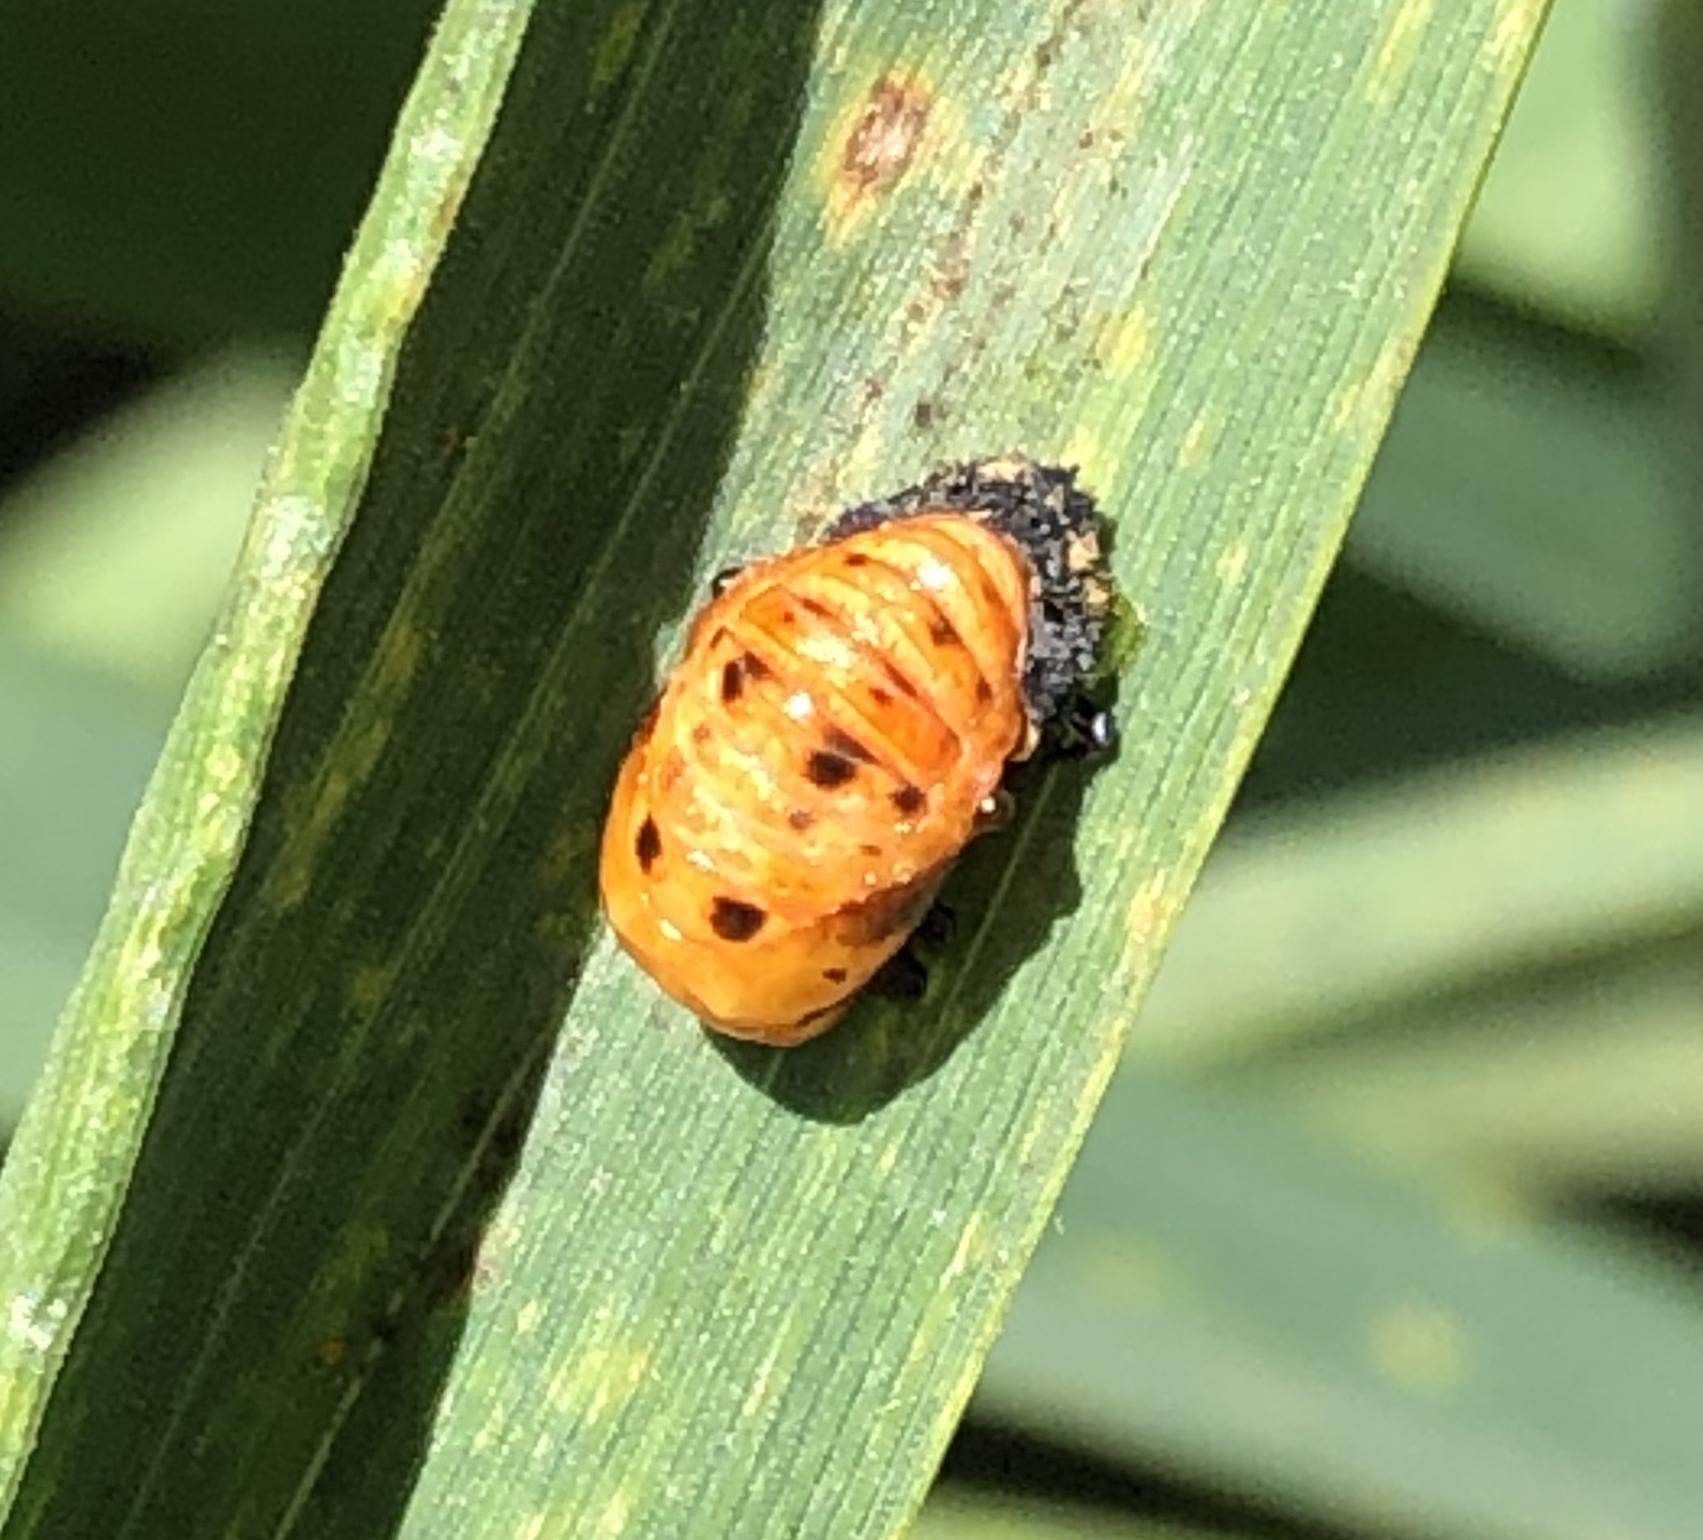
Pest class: predators